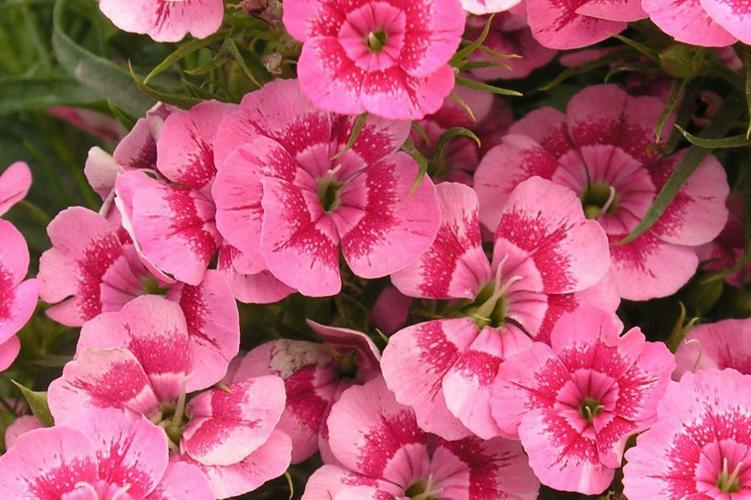
Flower: sweet william